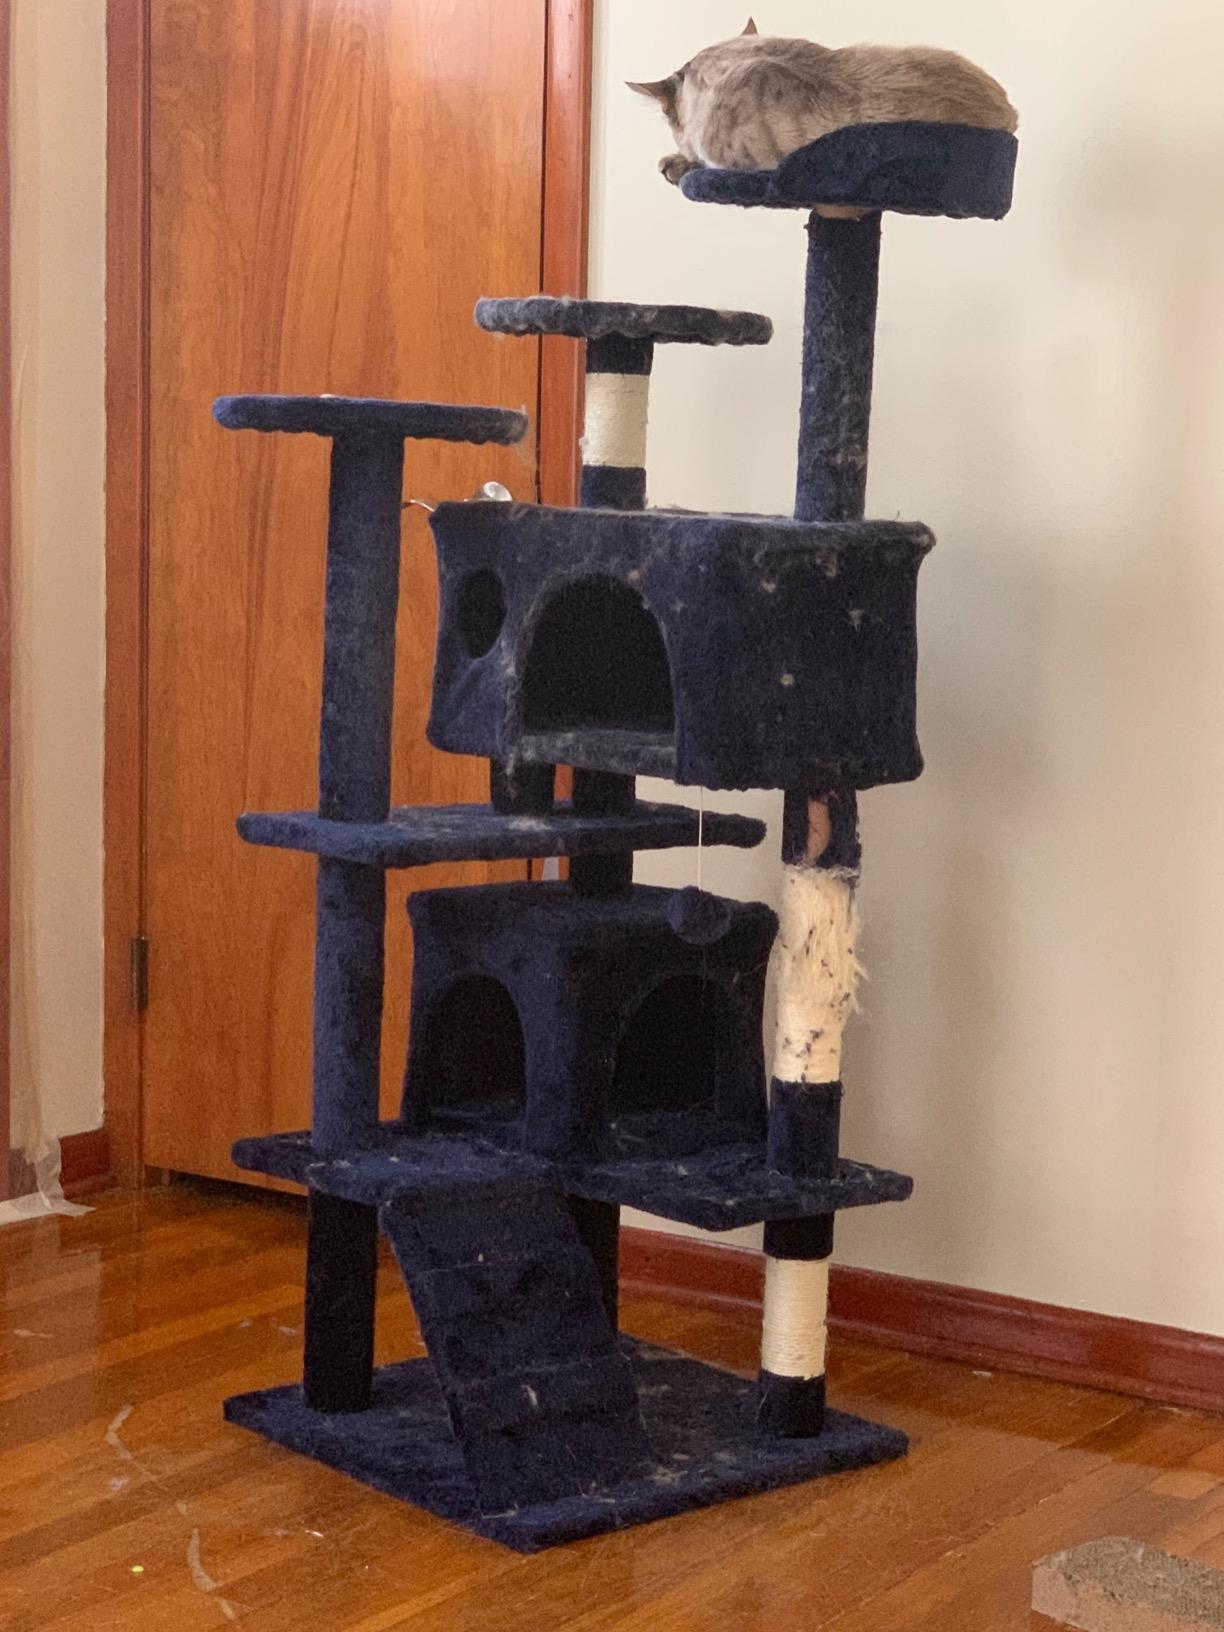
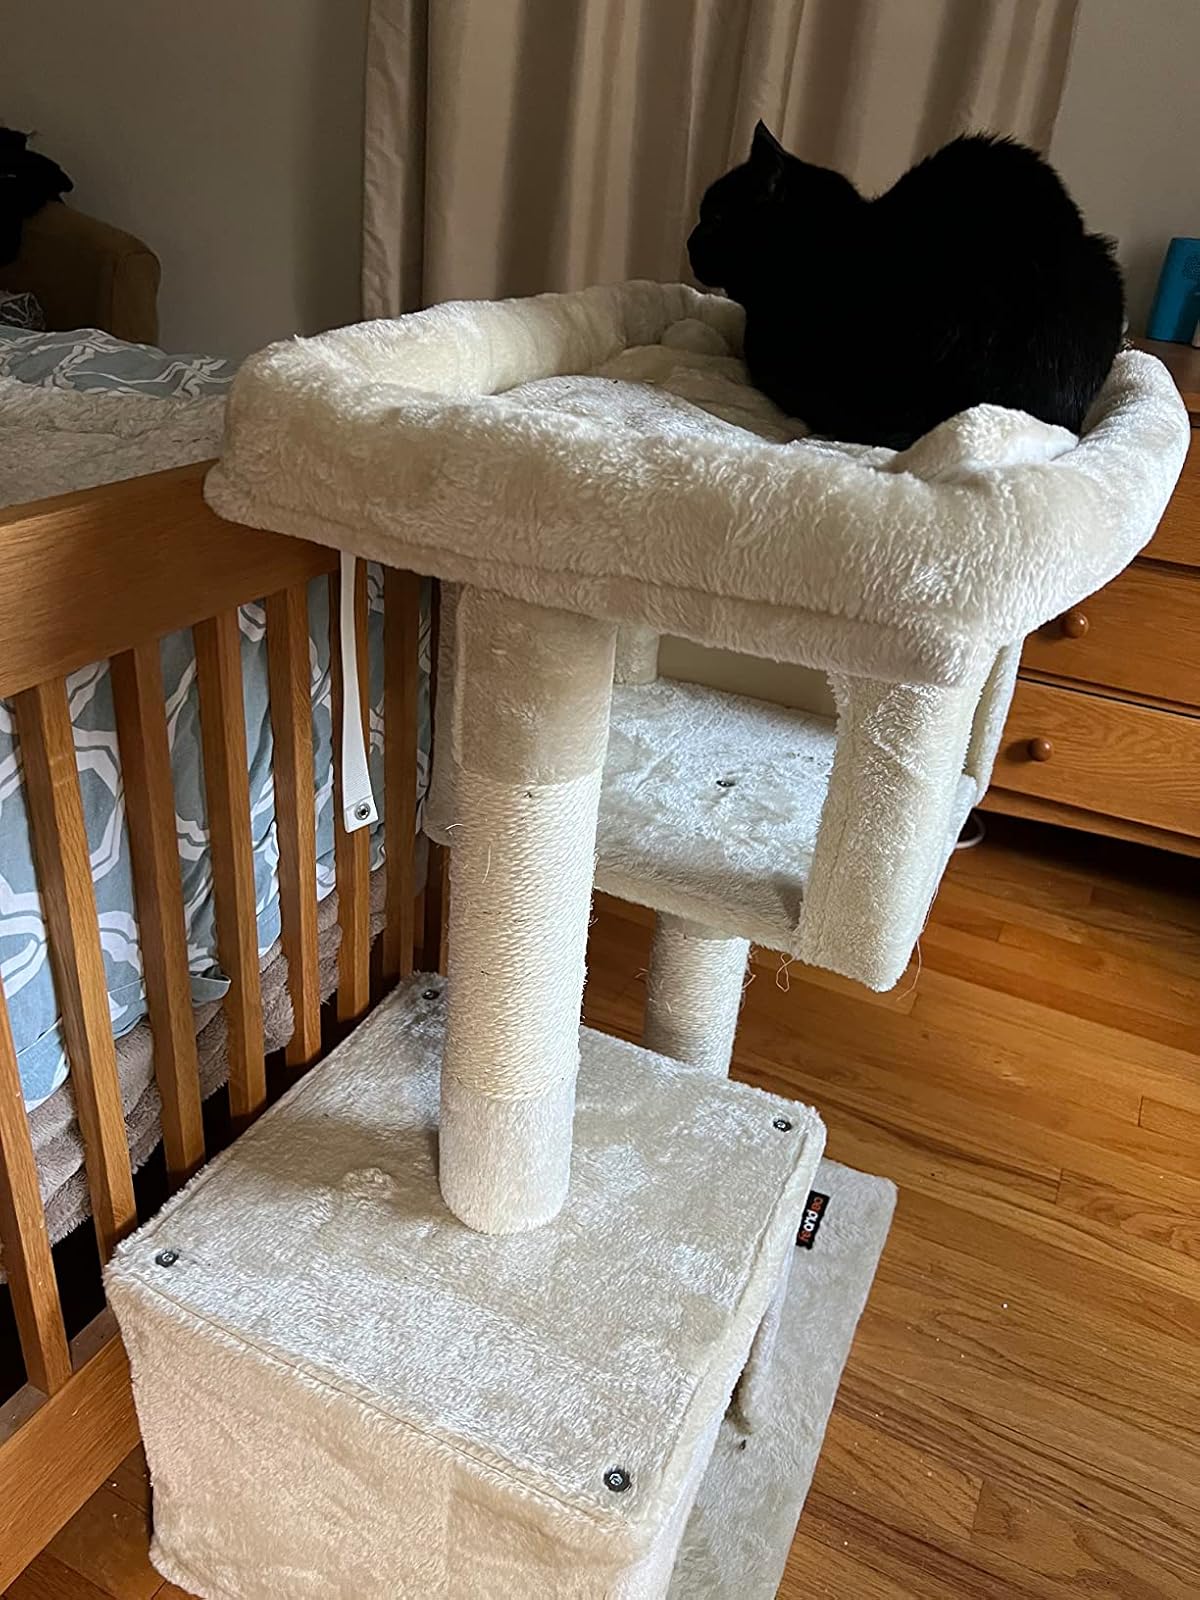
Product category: items_cat tree
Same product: no